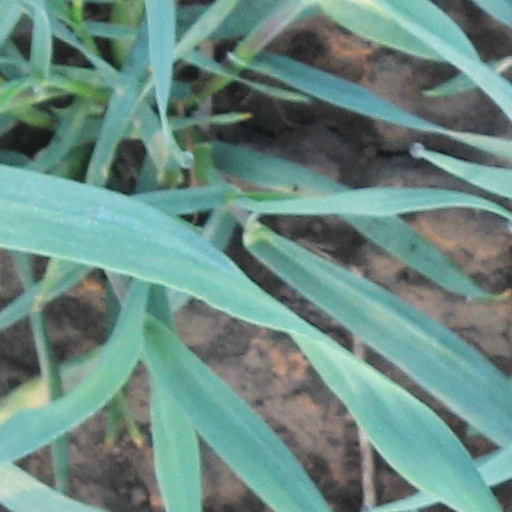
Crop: wheat